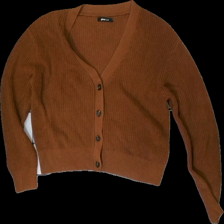
View: front
Type: Cardigan
Category: Ladies
Brand: Gina Tricot
Colors: Brown
Material: 59% acrylic 41% cotton
Cut: Regular
Size: M
Season: All
Price range: <50
Recommended usage: Reuse
Description: brun kofta med knappar